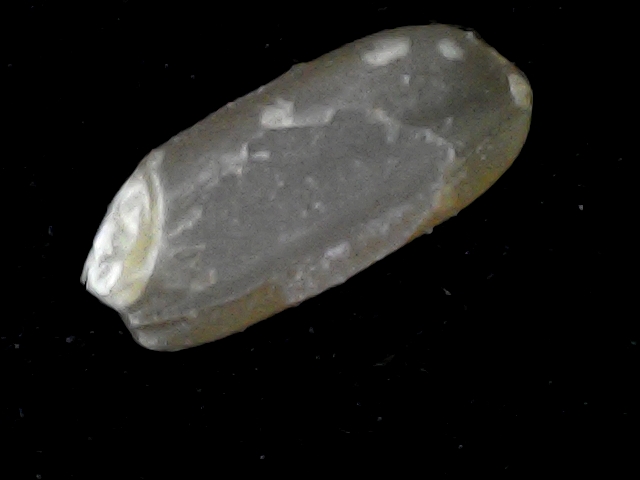
Rice variety: BD76